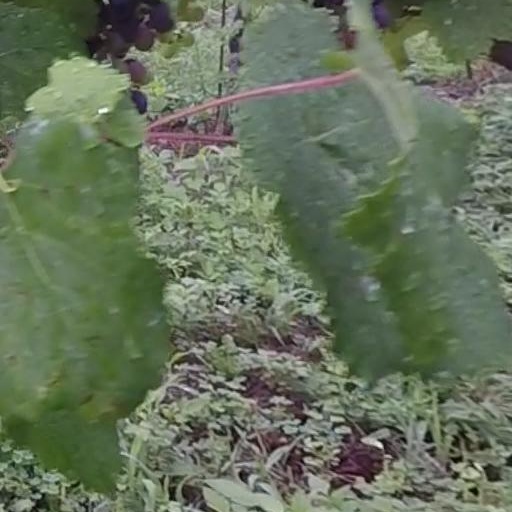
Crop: grape